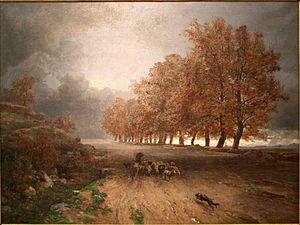
La symphonie nᵒ 6 en fa majeur, opus 68, dite Pastorale, de Ludwig van Beethoven, est composée entre 1805 et 1808. Beethoven l'intitule précisément dans une lettre à Breitkopf & Härtel: Symphonie Pastorale, ou Souvenir de la vie rustique, plutôt émotion exprimée que peinture descriptive et la co-dédie au prince Lobkowitz et au comte Razumovsky. L'œuvre est créée le 22 décembre 1808 au Theater an der Wien de Vienne et publiée en avril 1809 chez Breitkopf & Härtel, jouée et publiée en même temps que la 5°.